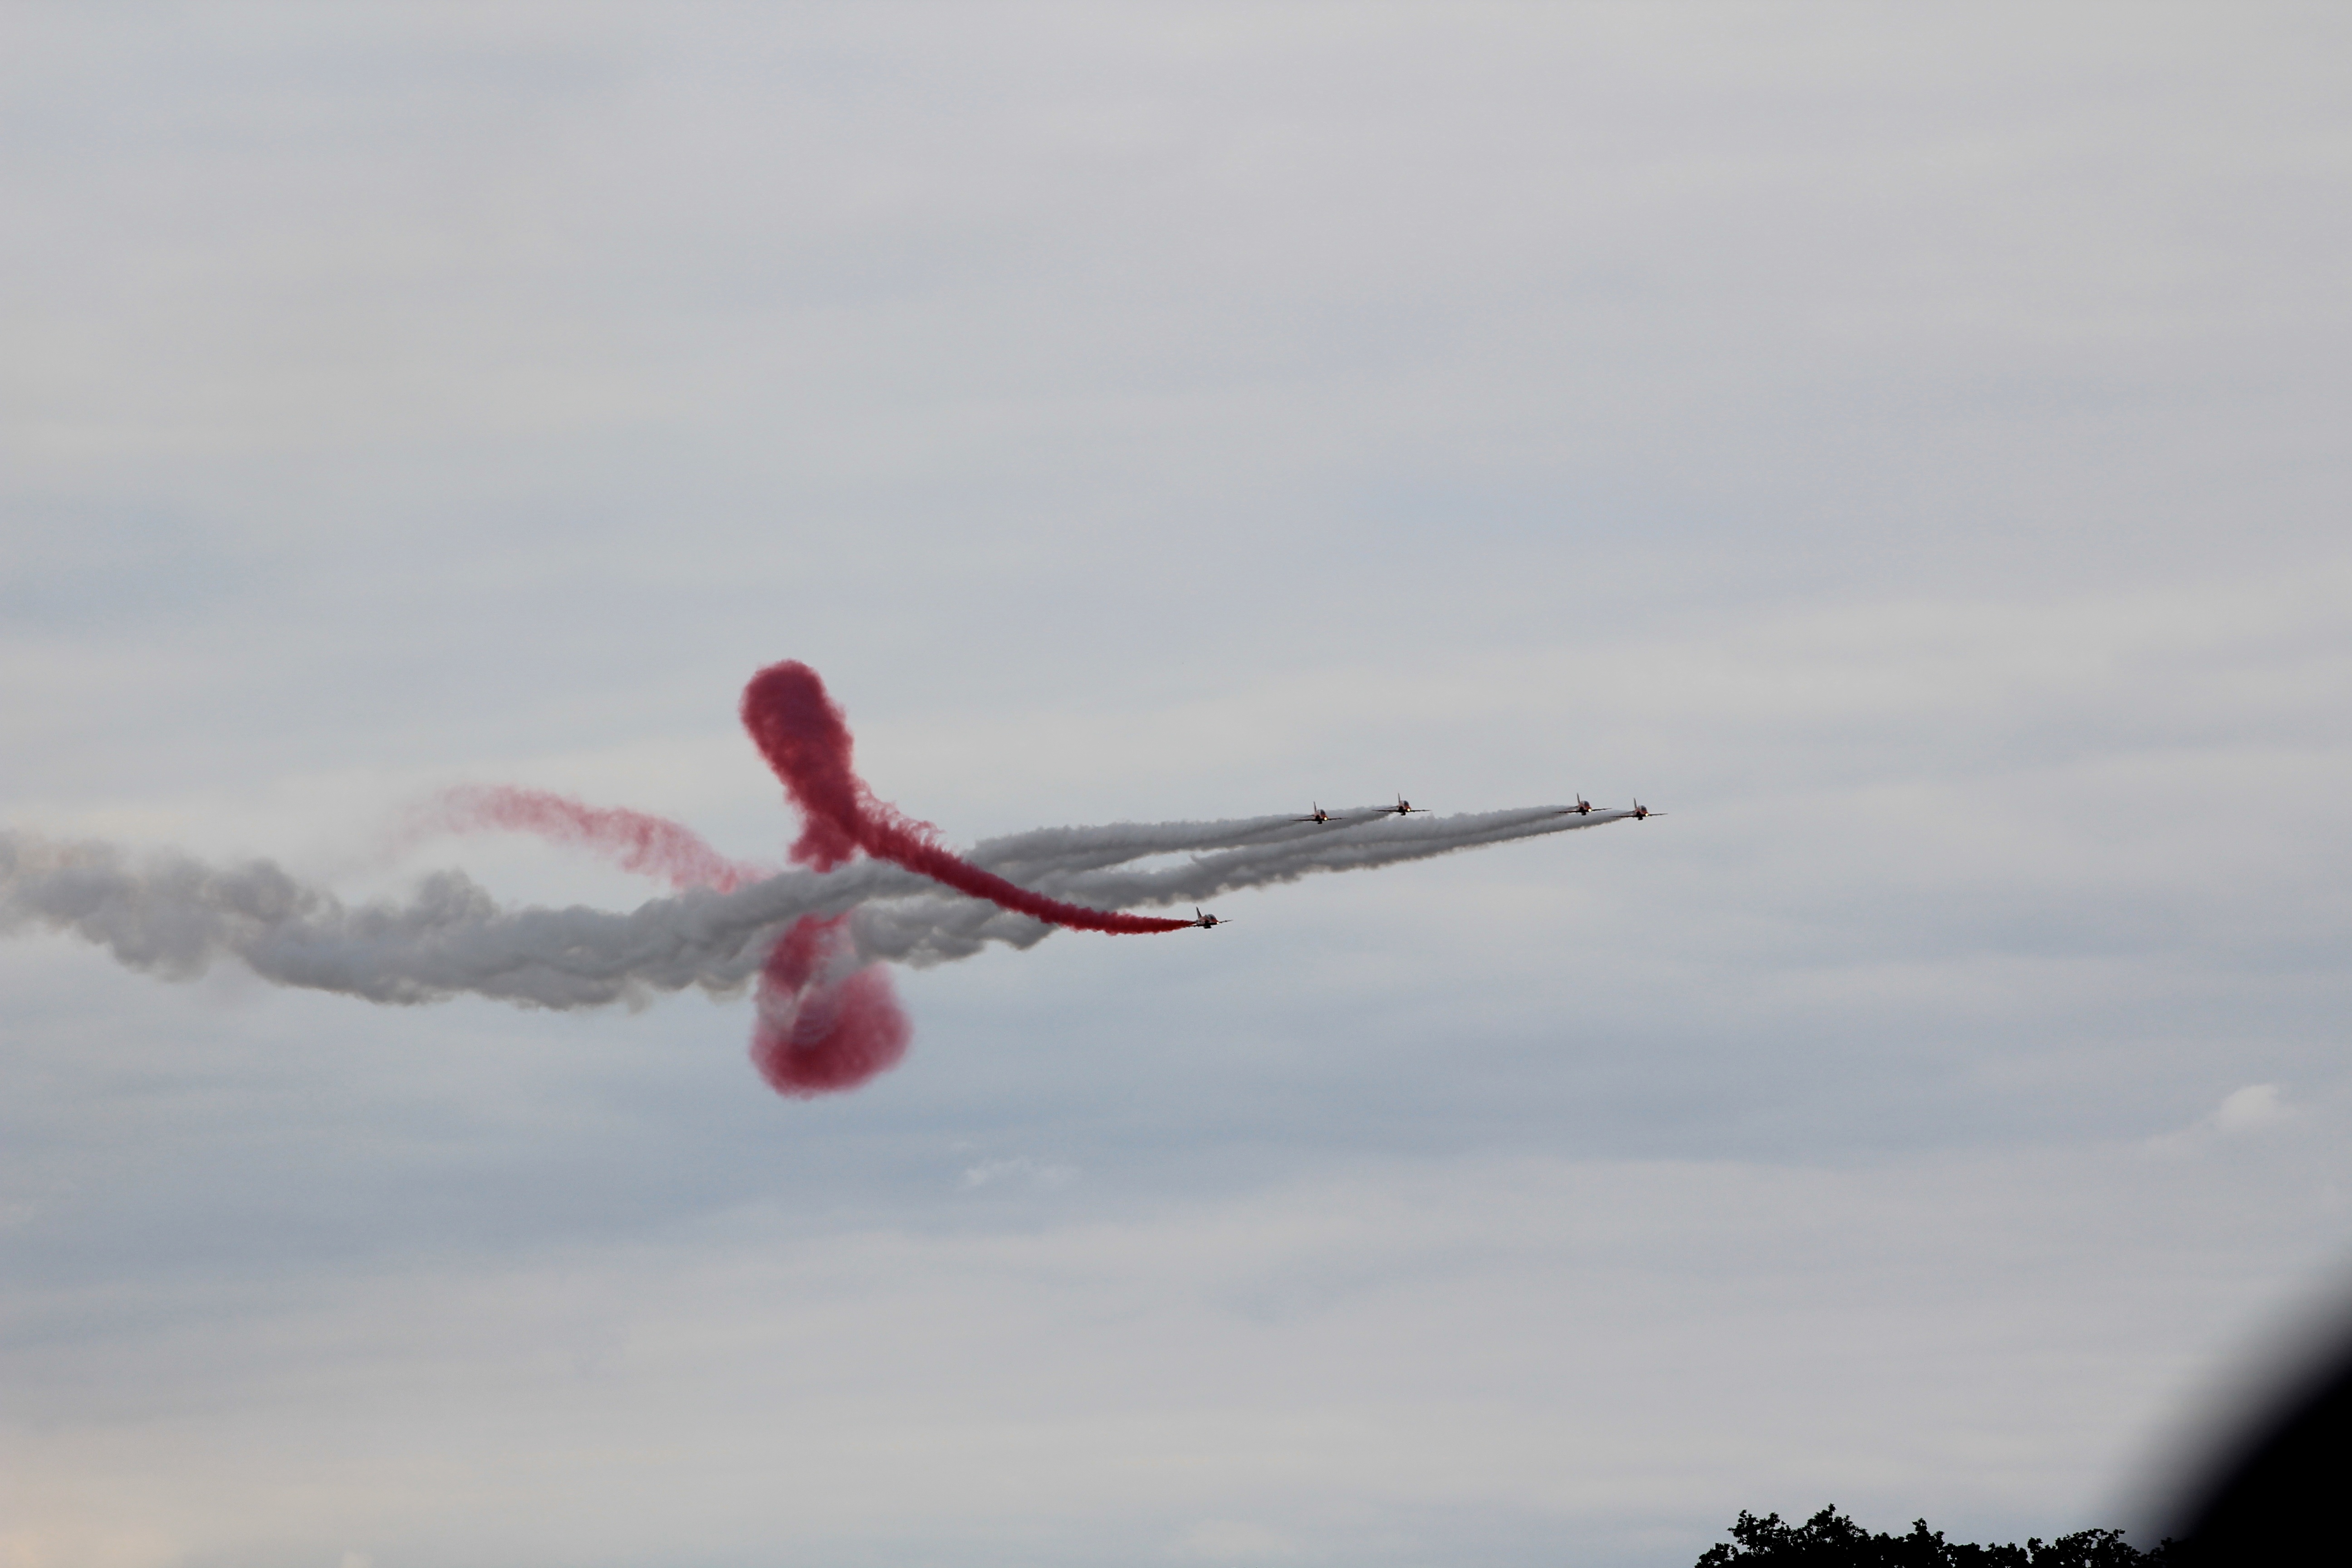
wing, airplane, aircraft, vehicle, airline, aviation, flight, airliner, takeoff, air show, air force, aerobatics, atmosphere of earth, general aviation